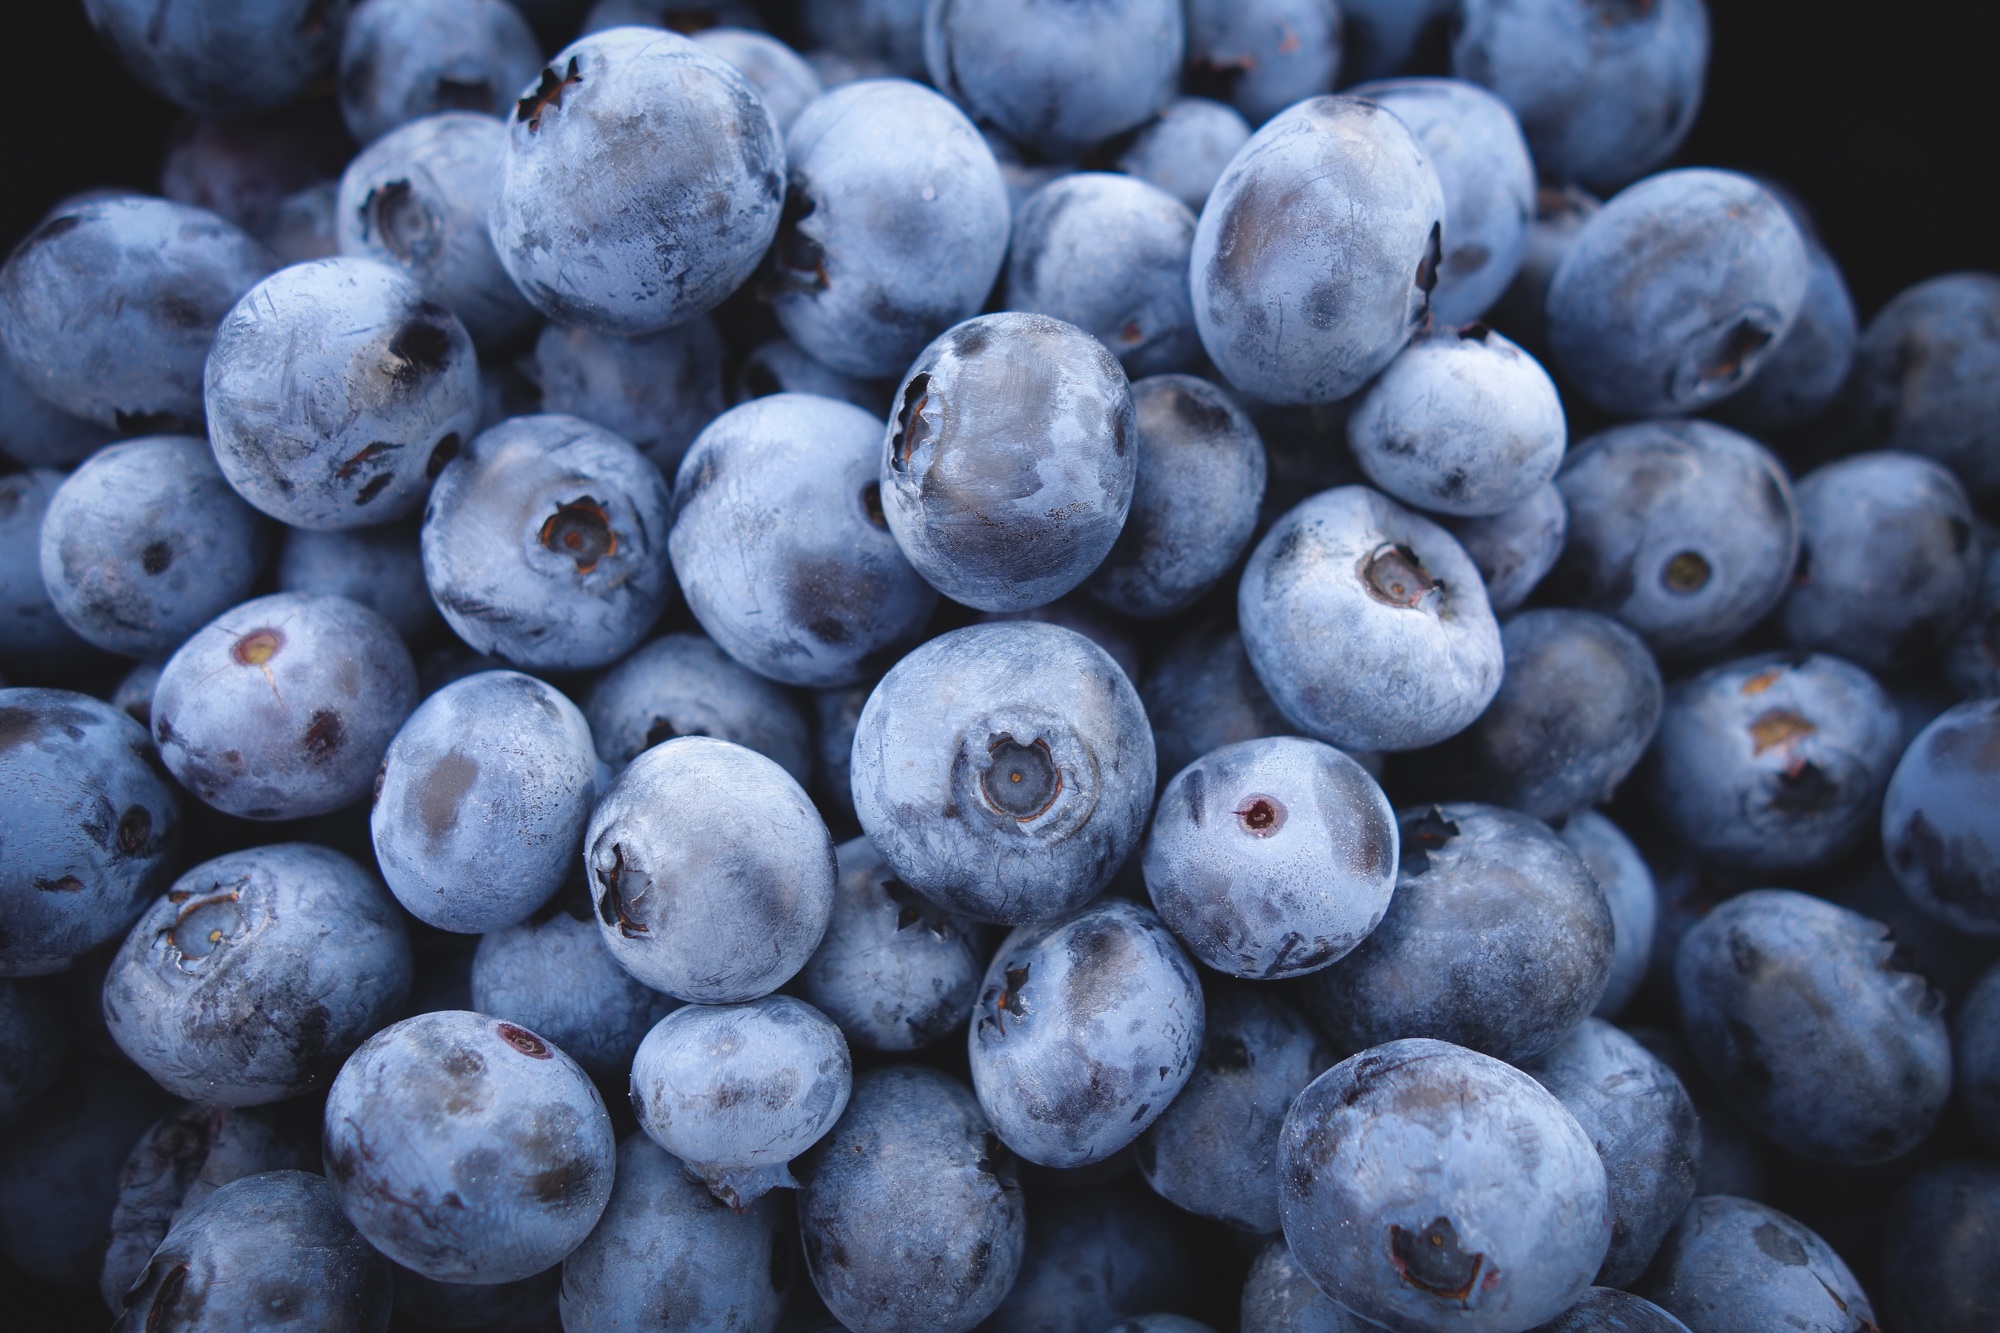
plant, fruit, berry, food, produce, blueberry, healthy, berries, blueberries, fruits, flowering plant, bilberry, damson, land plant, zante currant